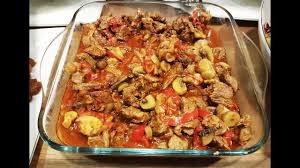
Yemek: et_sote